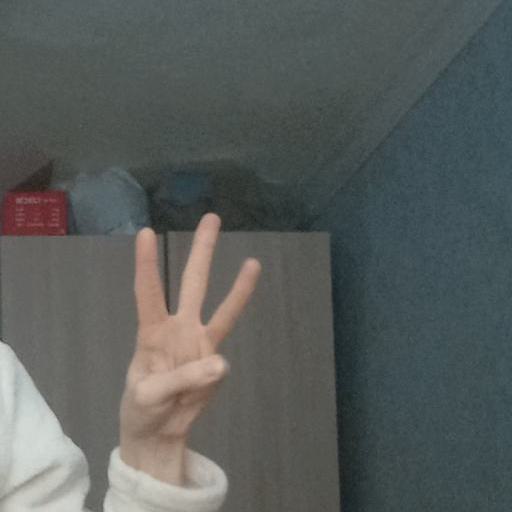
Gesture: three